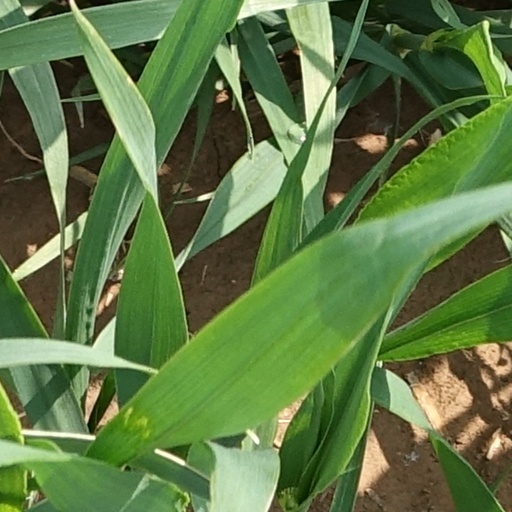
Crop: wheat